Akhmeta Municipality

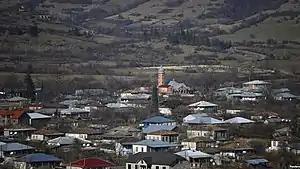
Duisi

The municipality is bordered on the west by Dusheti and Tianeti municipalities, on the north by Chechnya, on the east by Telavi Municipality and the Autonomous Republic of Dagestan, and on the south by Sagarejo Municipality.